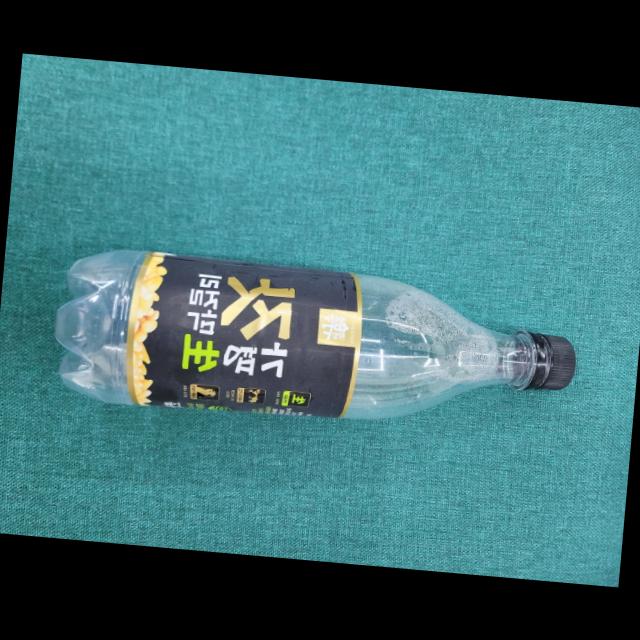
Label: bottles